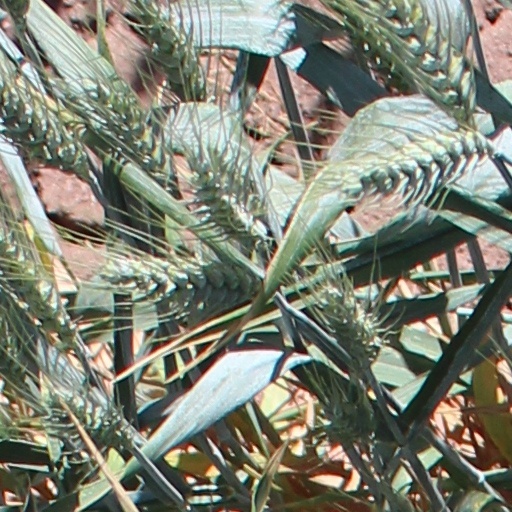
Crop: wheat